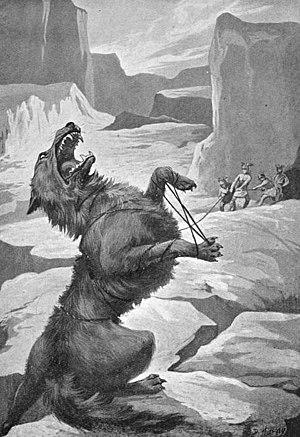
Le Loup, aussi appelé Loup commun ou Loup gris, est l'espèce de canidés la plus répandue. L'appellation la plus courante est « loup » tout court, bien que ce nom désigne également d'autres canidés.